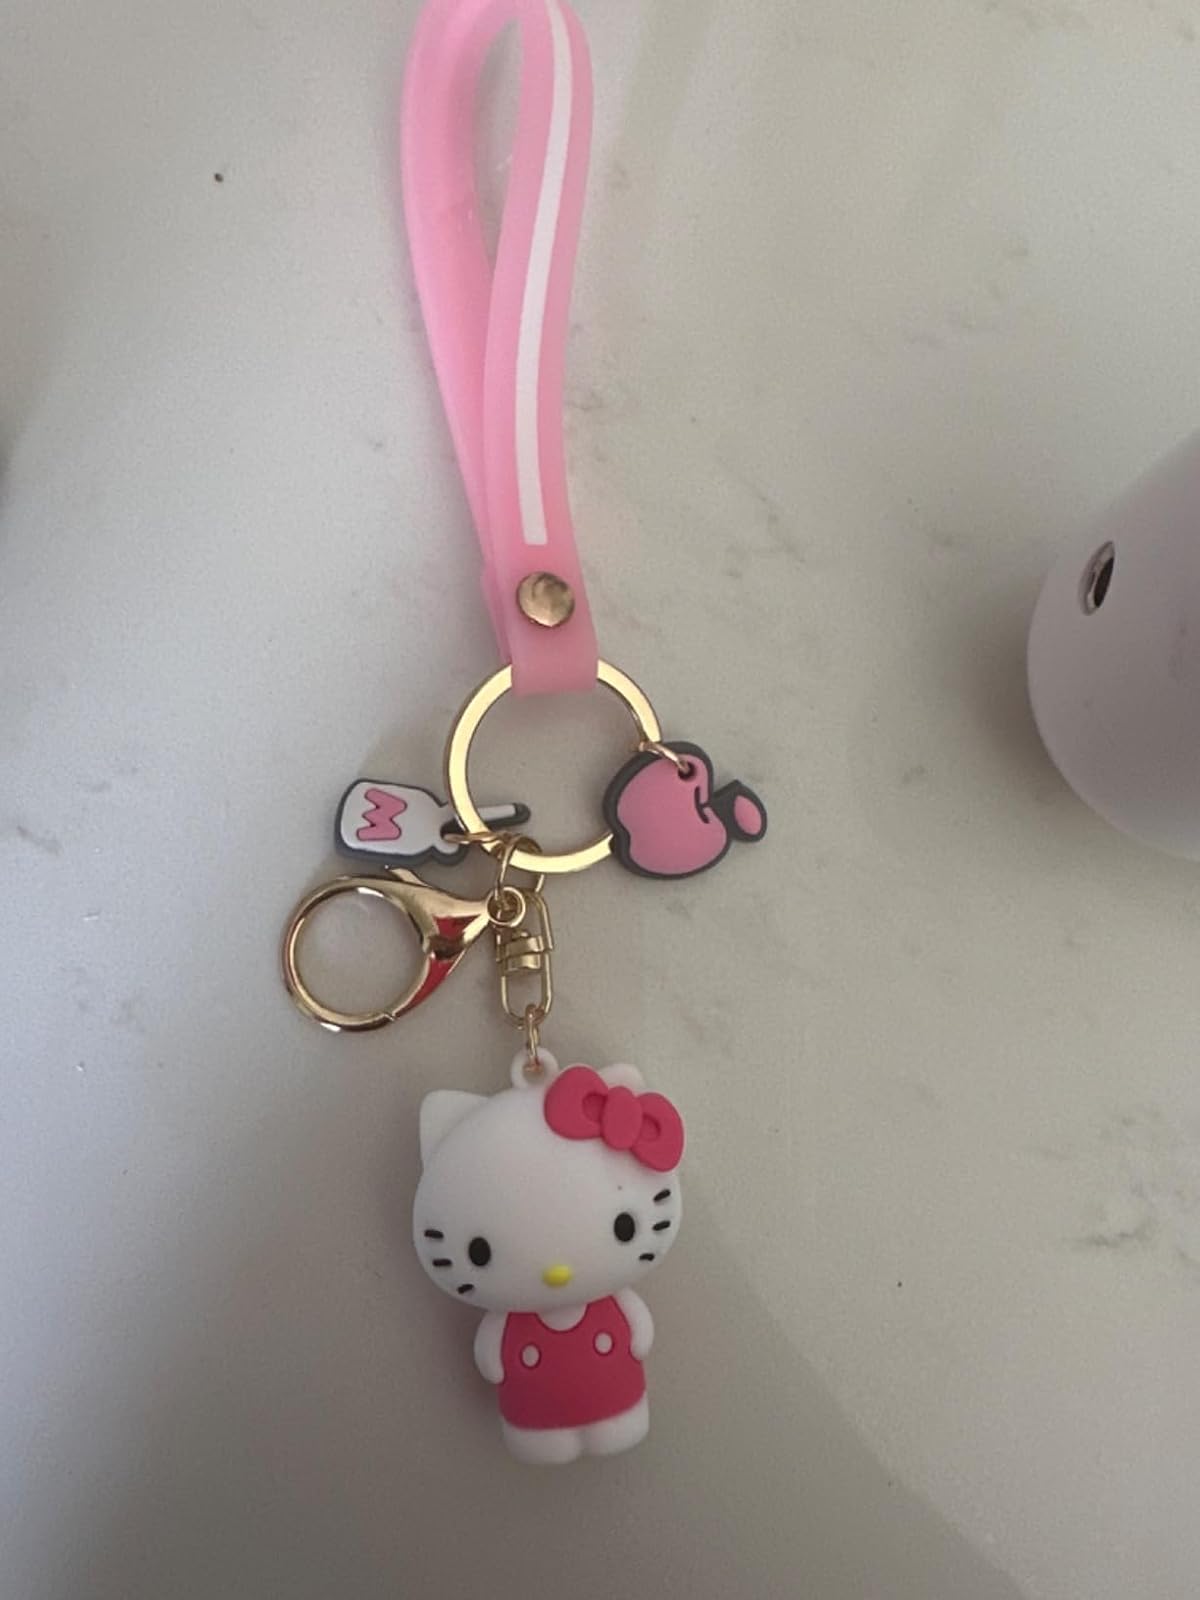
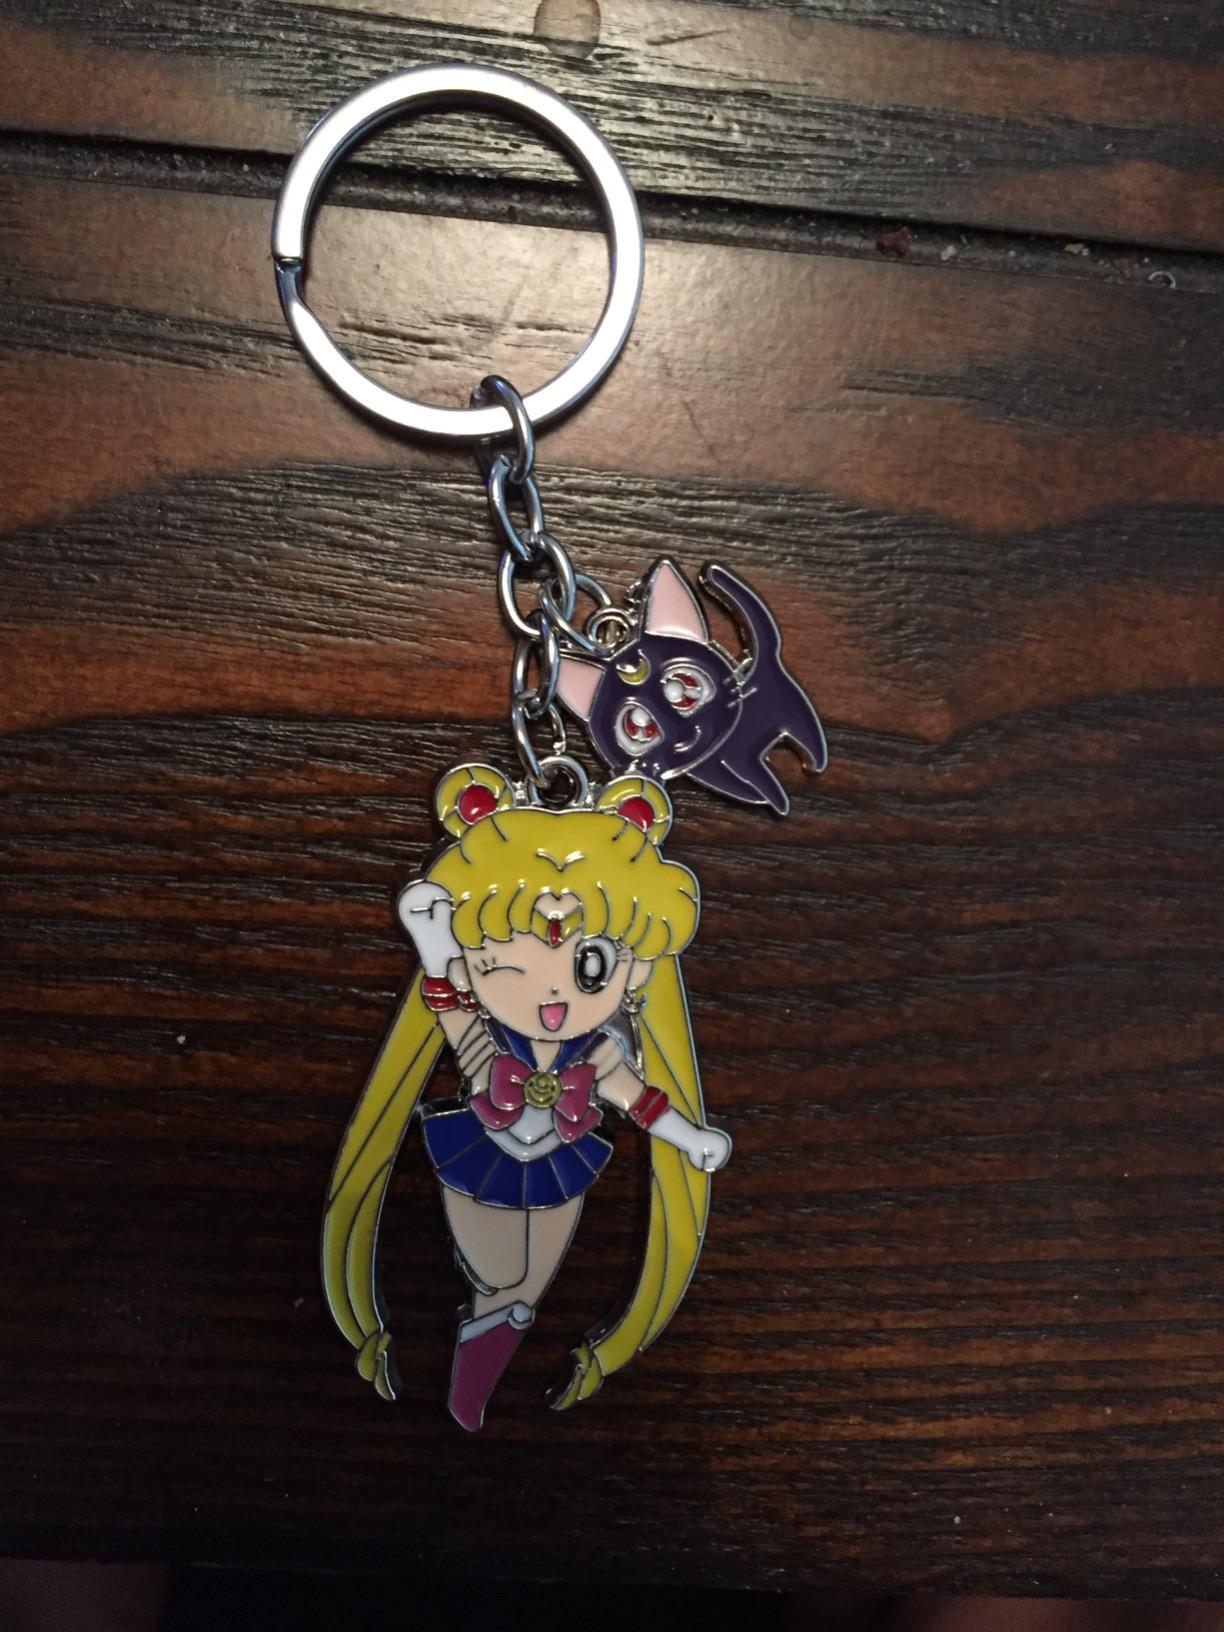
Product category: accessories_keychain
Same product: no